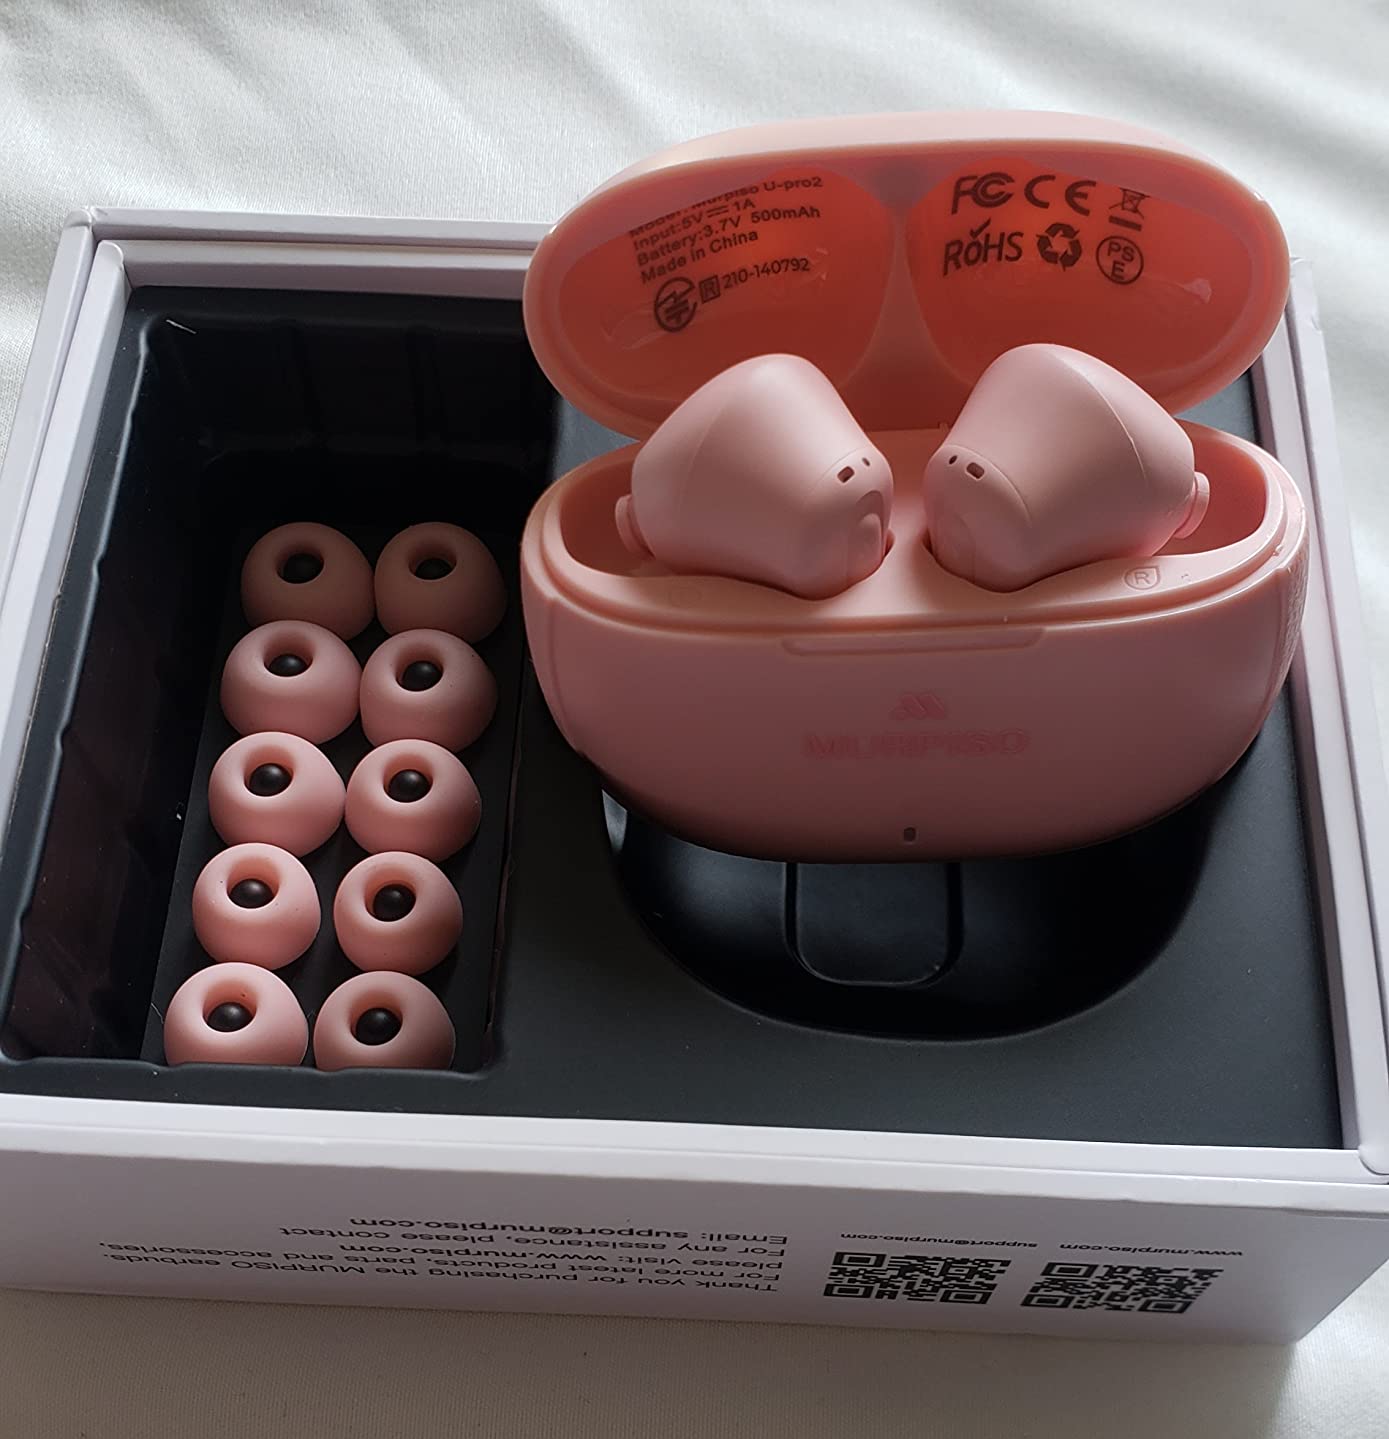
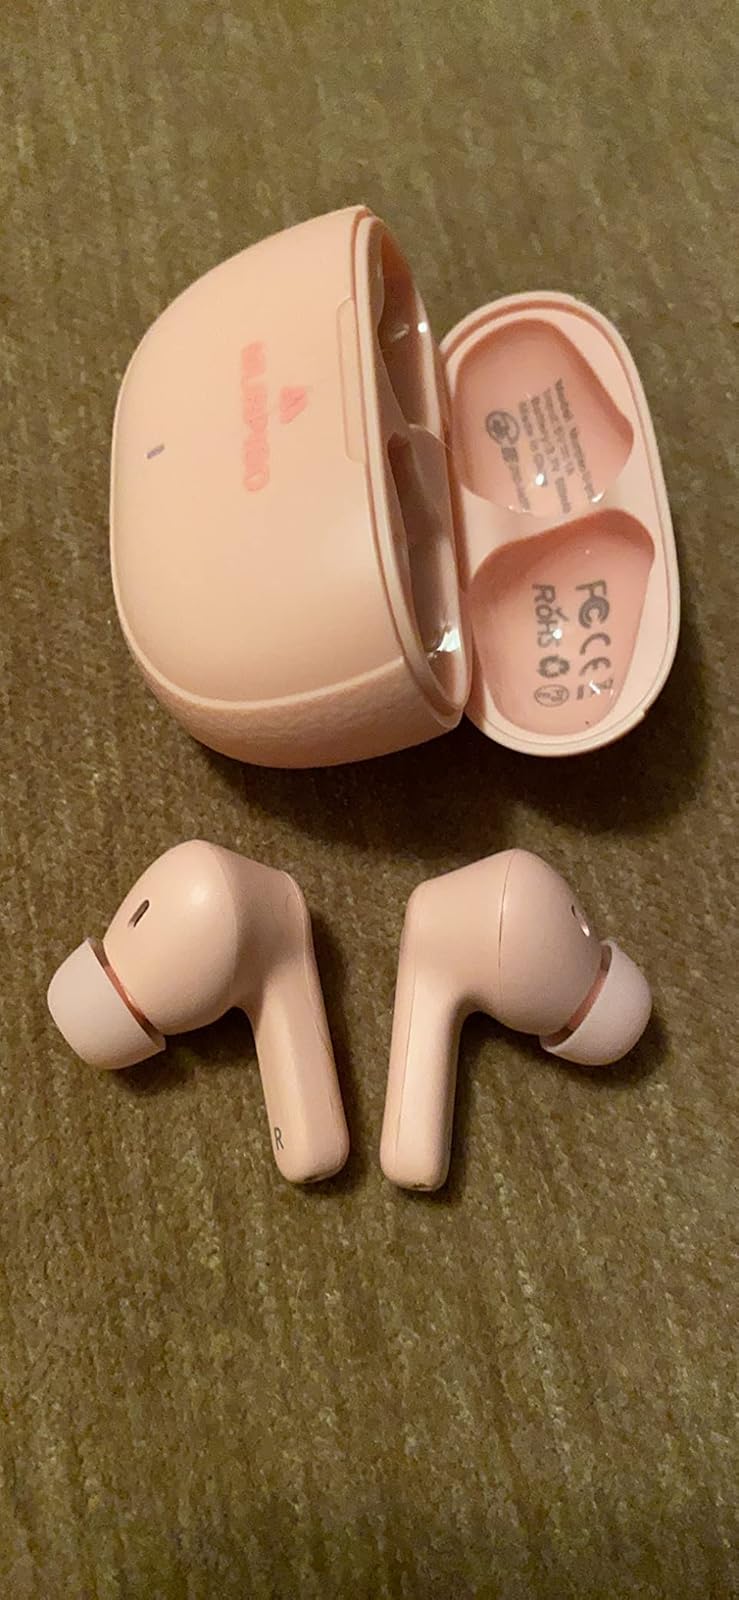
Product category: earbuds
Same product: yes